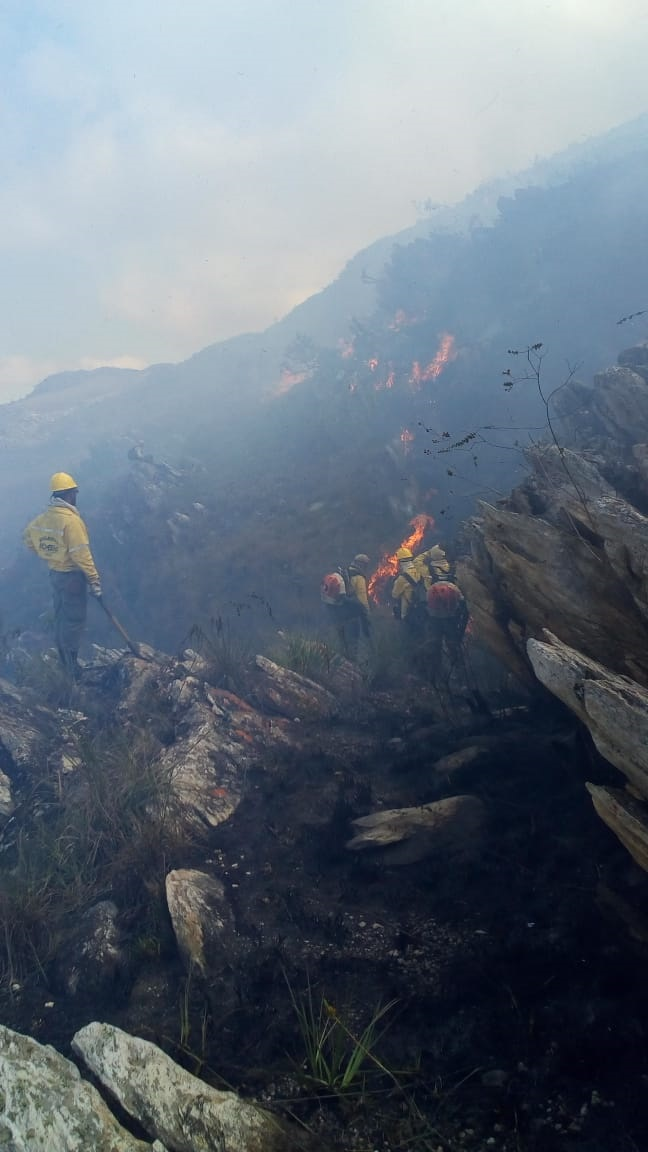
Fire: yes
Smoke: yes